Xicomecoatl

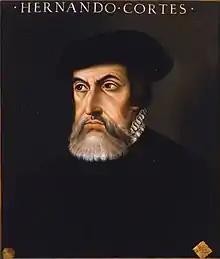
Hernán Cortés

Xicomecoatl and Cortés finally met in the main square of Cempoala, outside the palace of the city. There, Cortés and Xicomecoatl hugged each other as a sign of friendship. Xicomecoatl offered them a large place to reside during their stay in the city. He offered them food, such a cornbread and "plums", as Díaz del Castillo wrote (possibly referring to prickly pear fruit?). They began to give each other gifts, such as jewelry, clothes and gold. Cortés, alongside his translators and interpreters, Doña Marina (also known as La Malinche) and Gerónimo de Aguilar, told the ruler that they would return the favor by helping them with whatever they wanted: